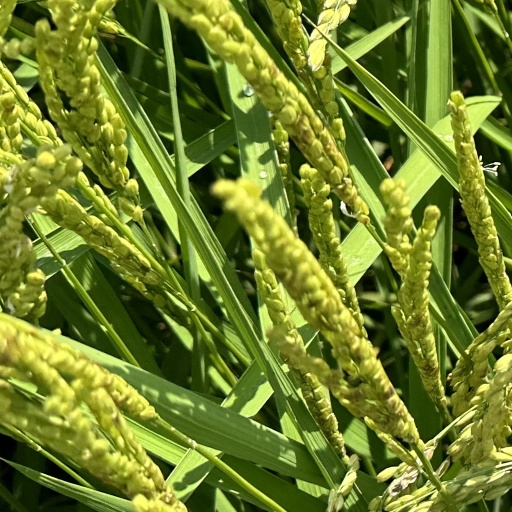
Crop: rice